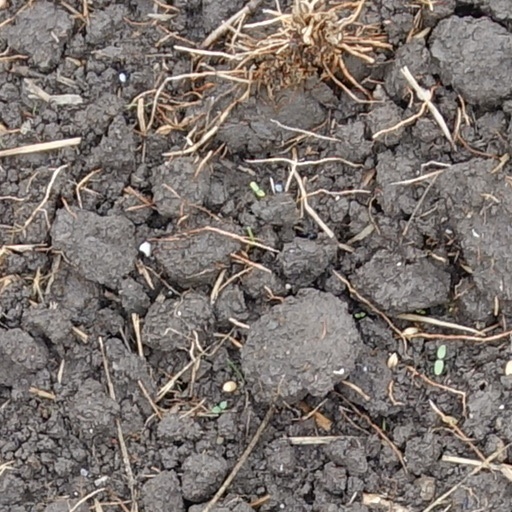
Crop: wheat